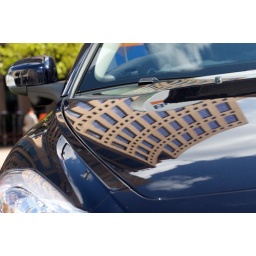
The Vancouver Public Library is already blessed with interesting curves, magnified more in this shiny car across the street.